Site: saxony
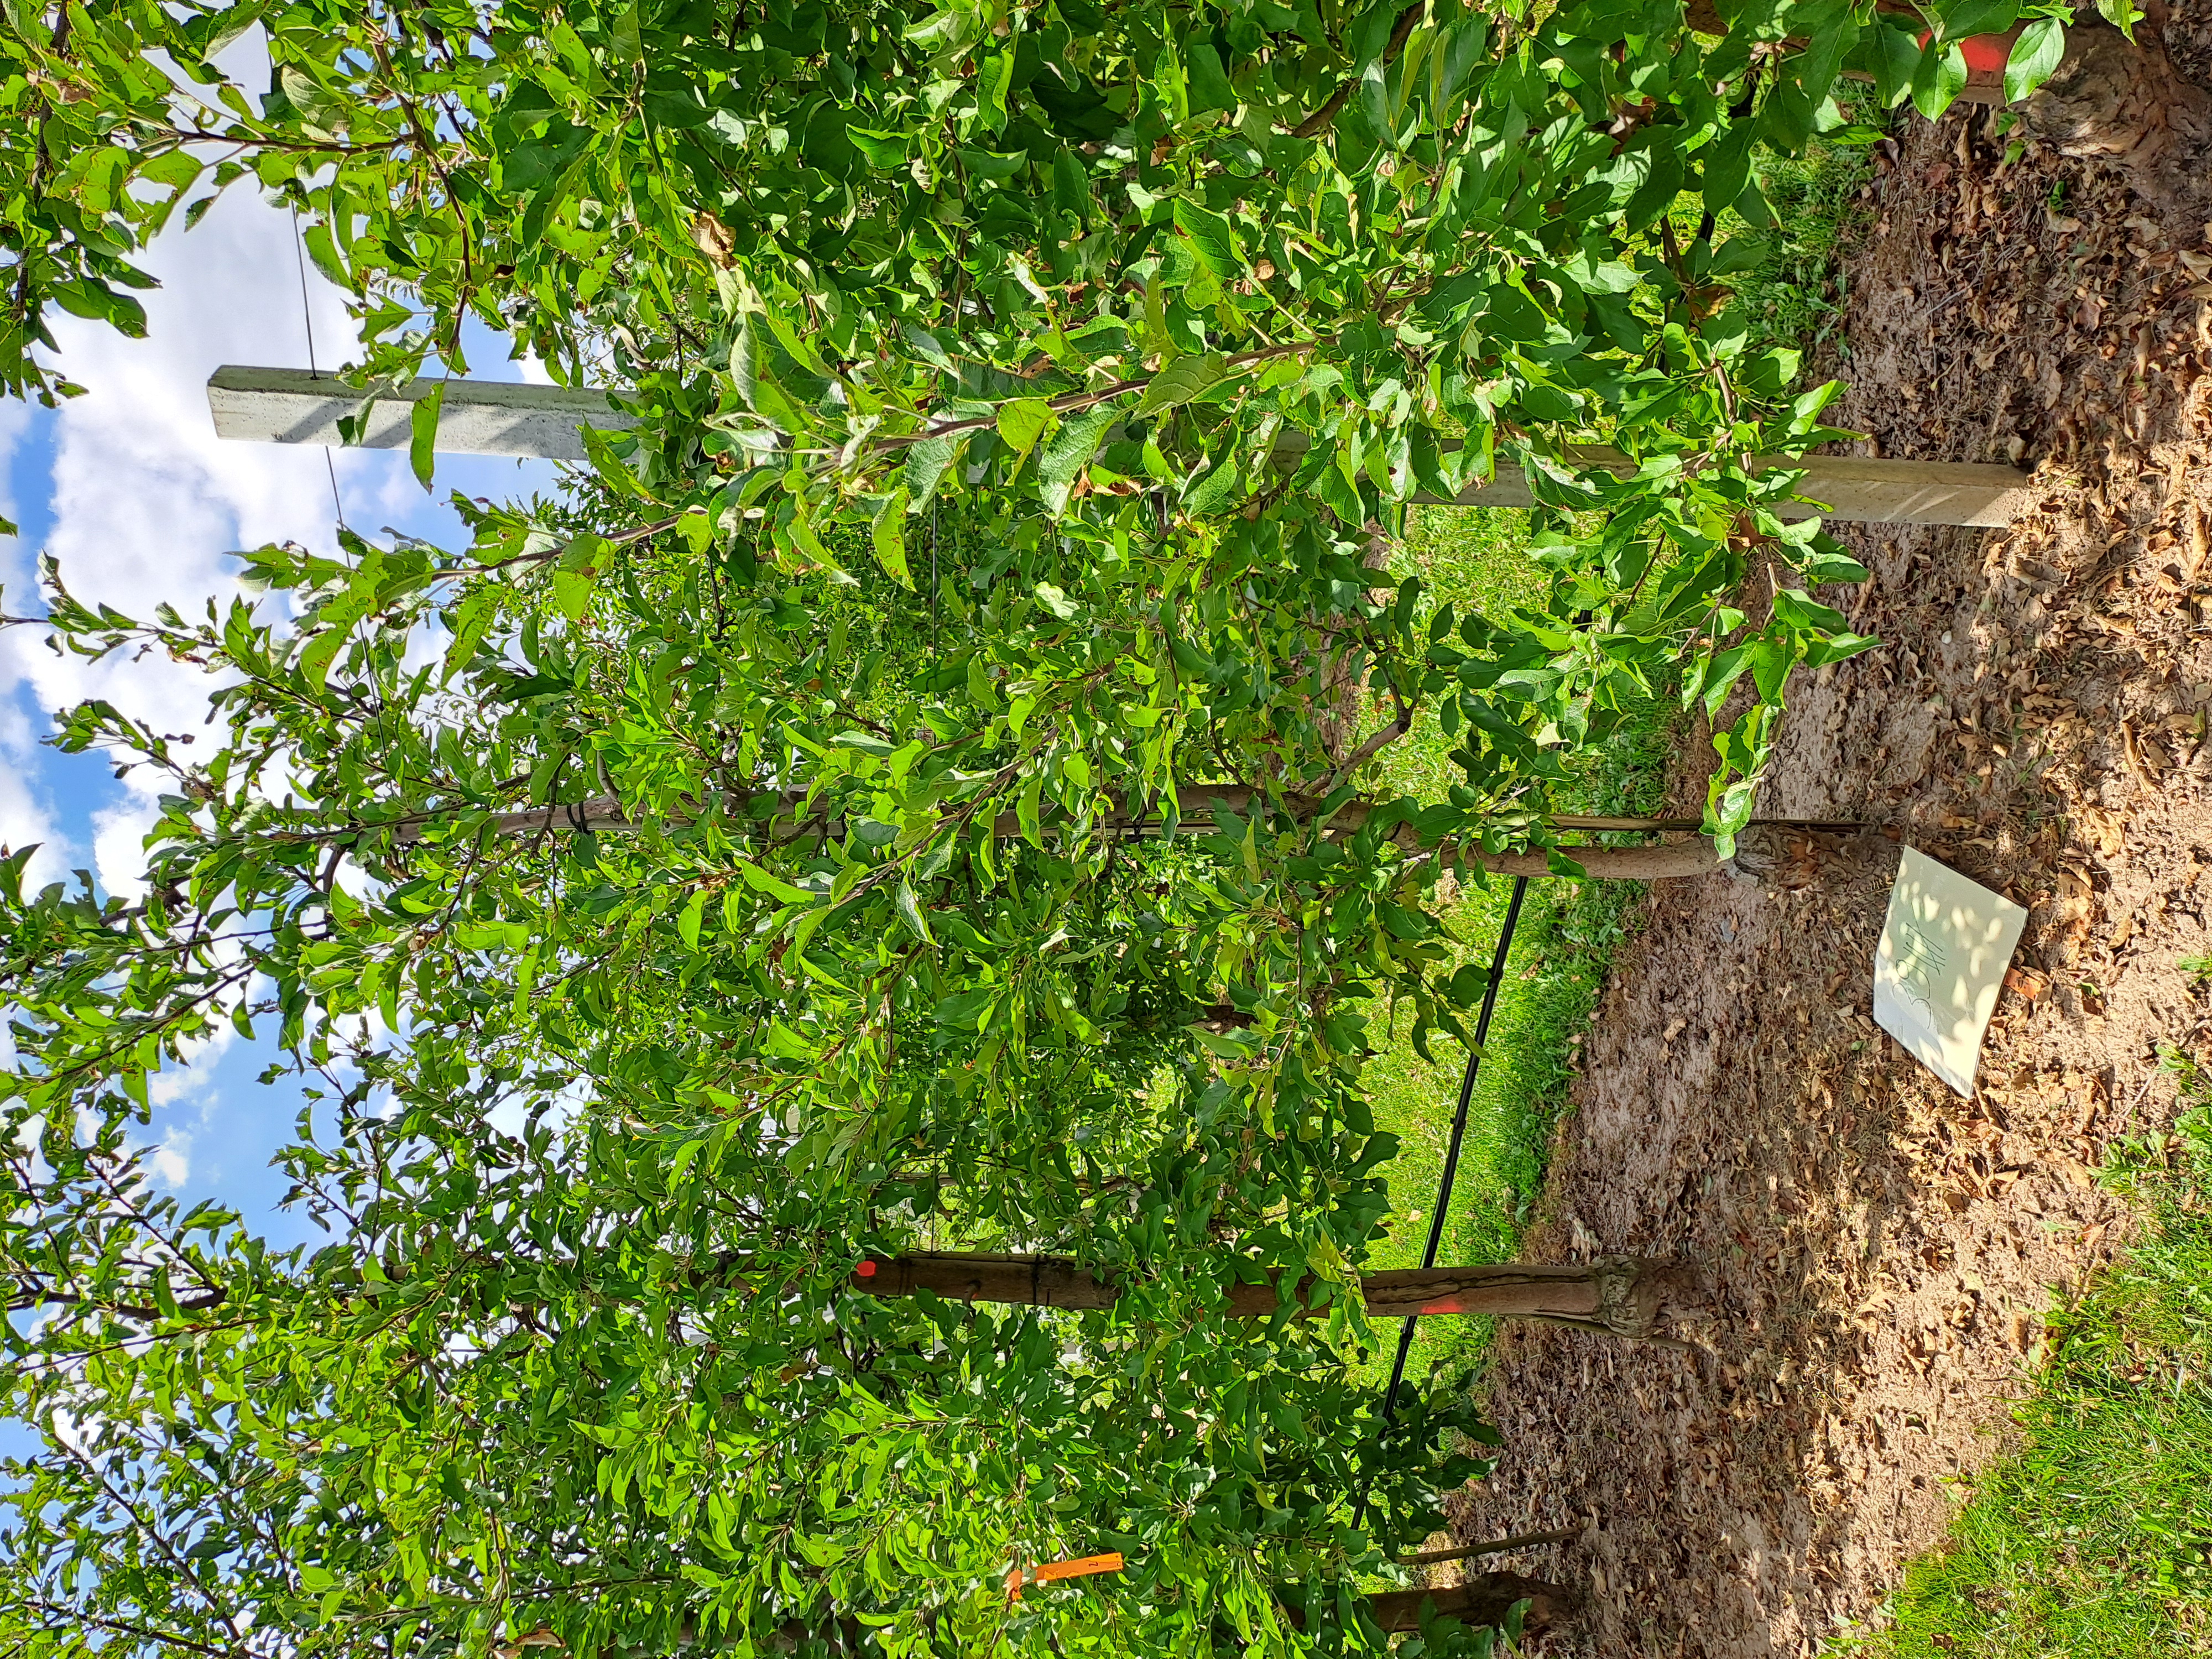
Growth stage (BBCH 85): Maturity of fruit and seed